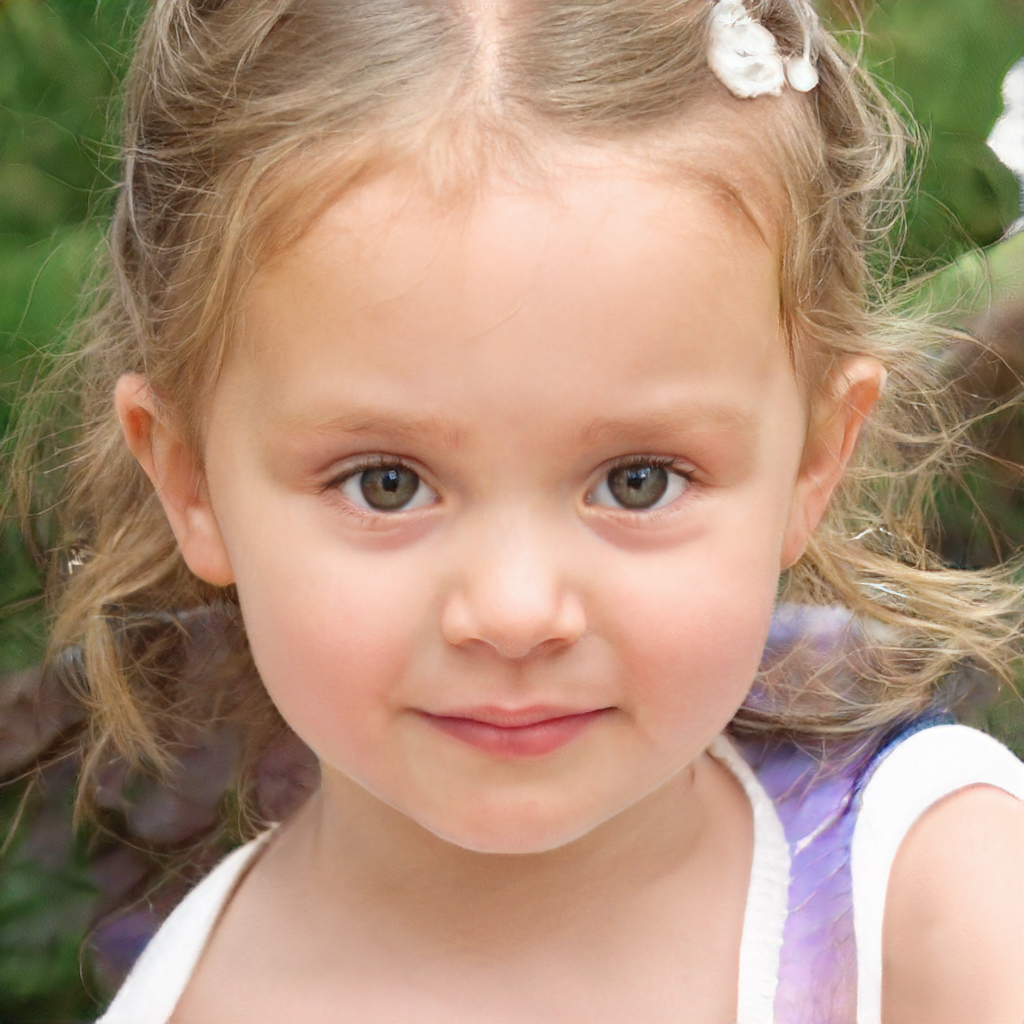
Label: Colored